Martin Gerschwitz

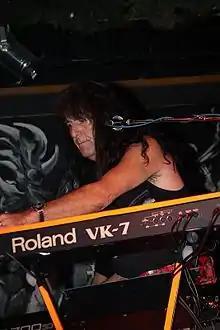
Martin Gerschwitz with Iron Butterfly in Prague on 7 October 2010

He was born and raised in Solingen, Germany. He began playing piano at the age of five, at the age of twelve he devoted himself exclusively to classical music, in 1969 he founded his first band, the Avengers.